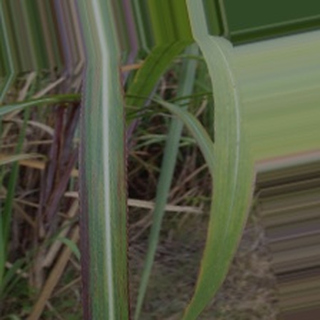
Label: sugarcane_bacterial_blight